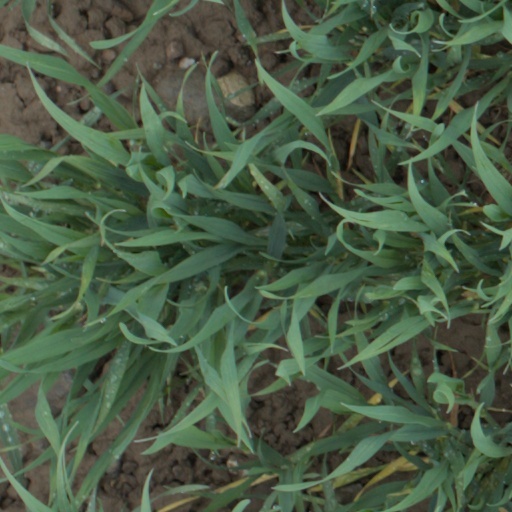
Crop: wheat